Zephyr Rocket

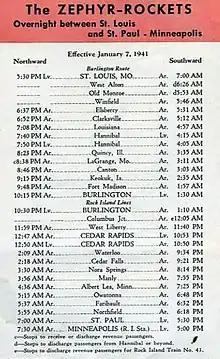
1941 Zephyr Rocket schedule

The trains, with coaches and sleeping cars, started operating on January 7, 1941. They also carried round-end observation cars with the train's name emblazoned on the rear for several years.